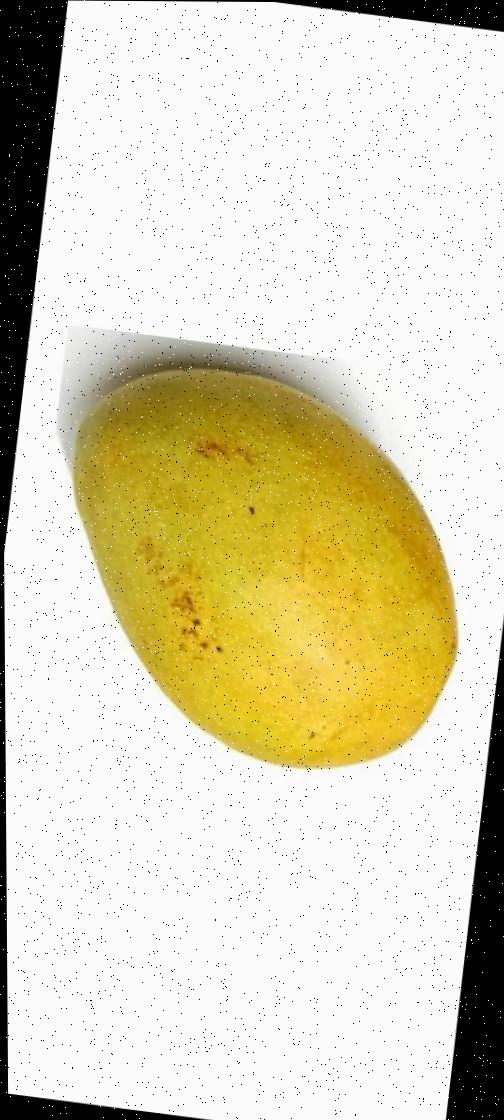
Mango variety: Bari-11